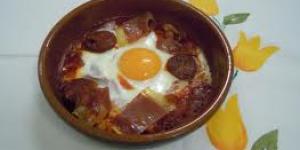
huevos en cazuela